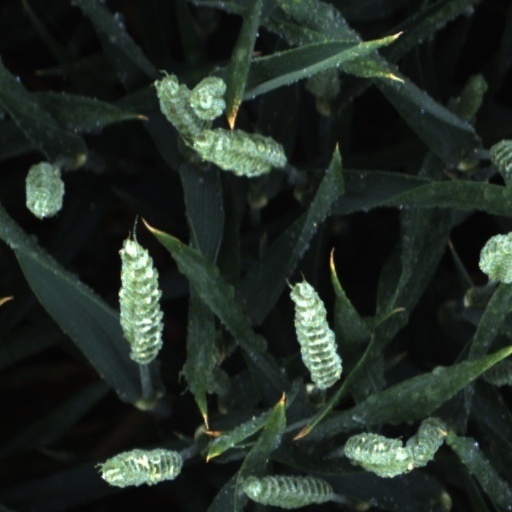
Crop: wheat